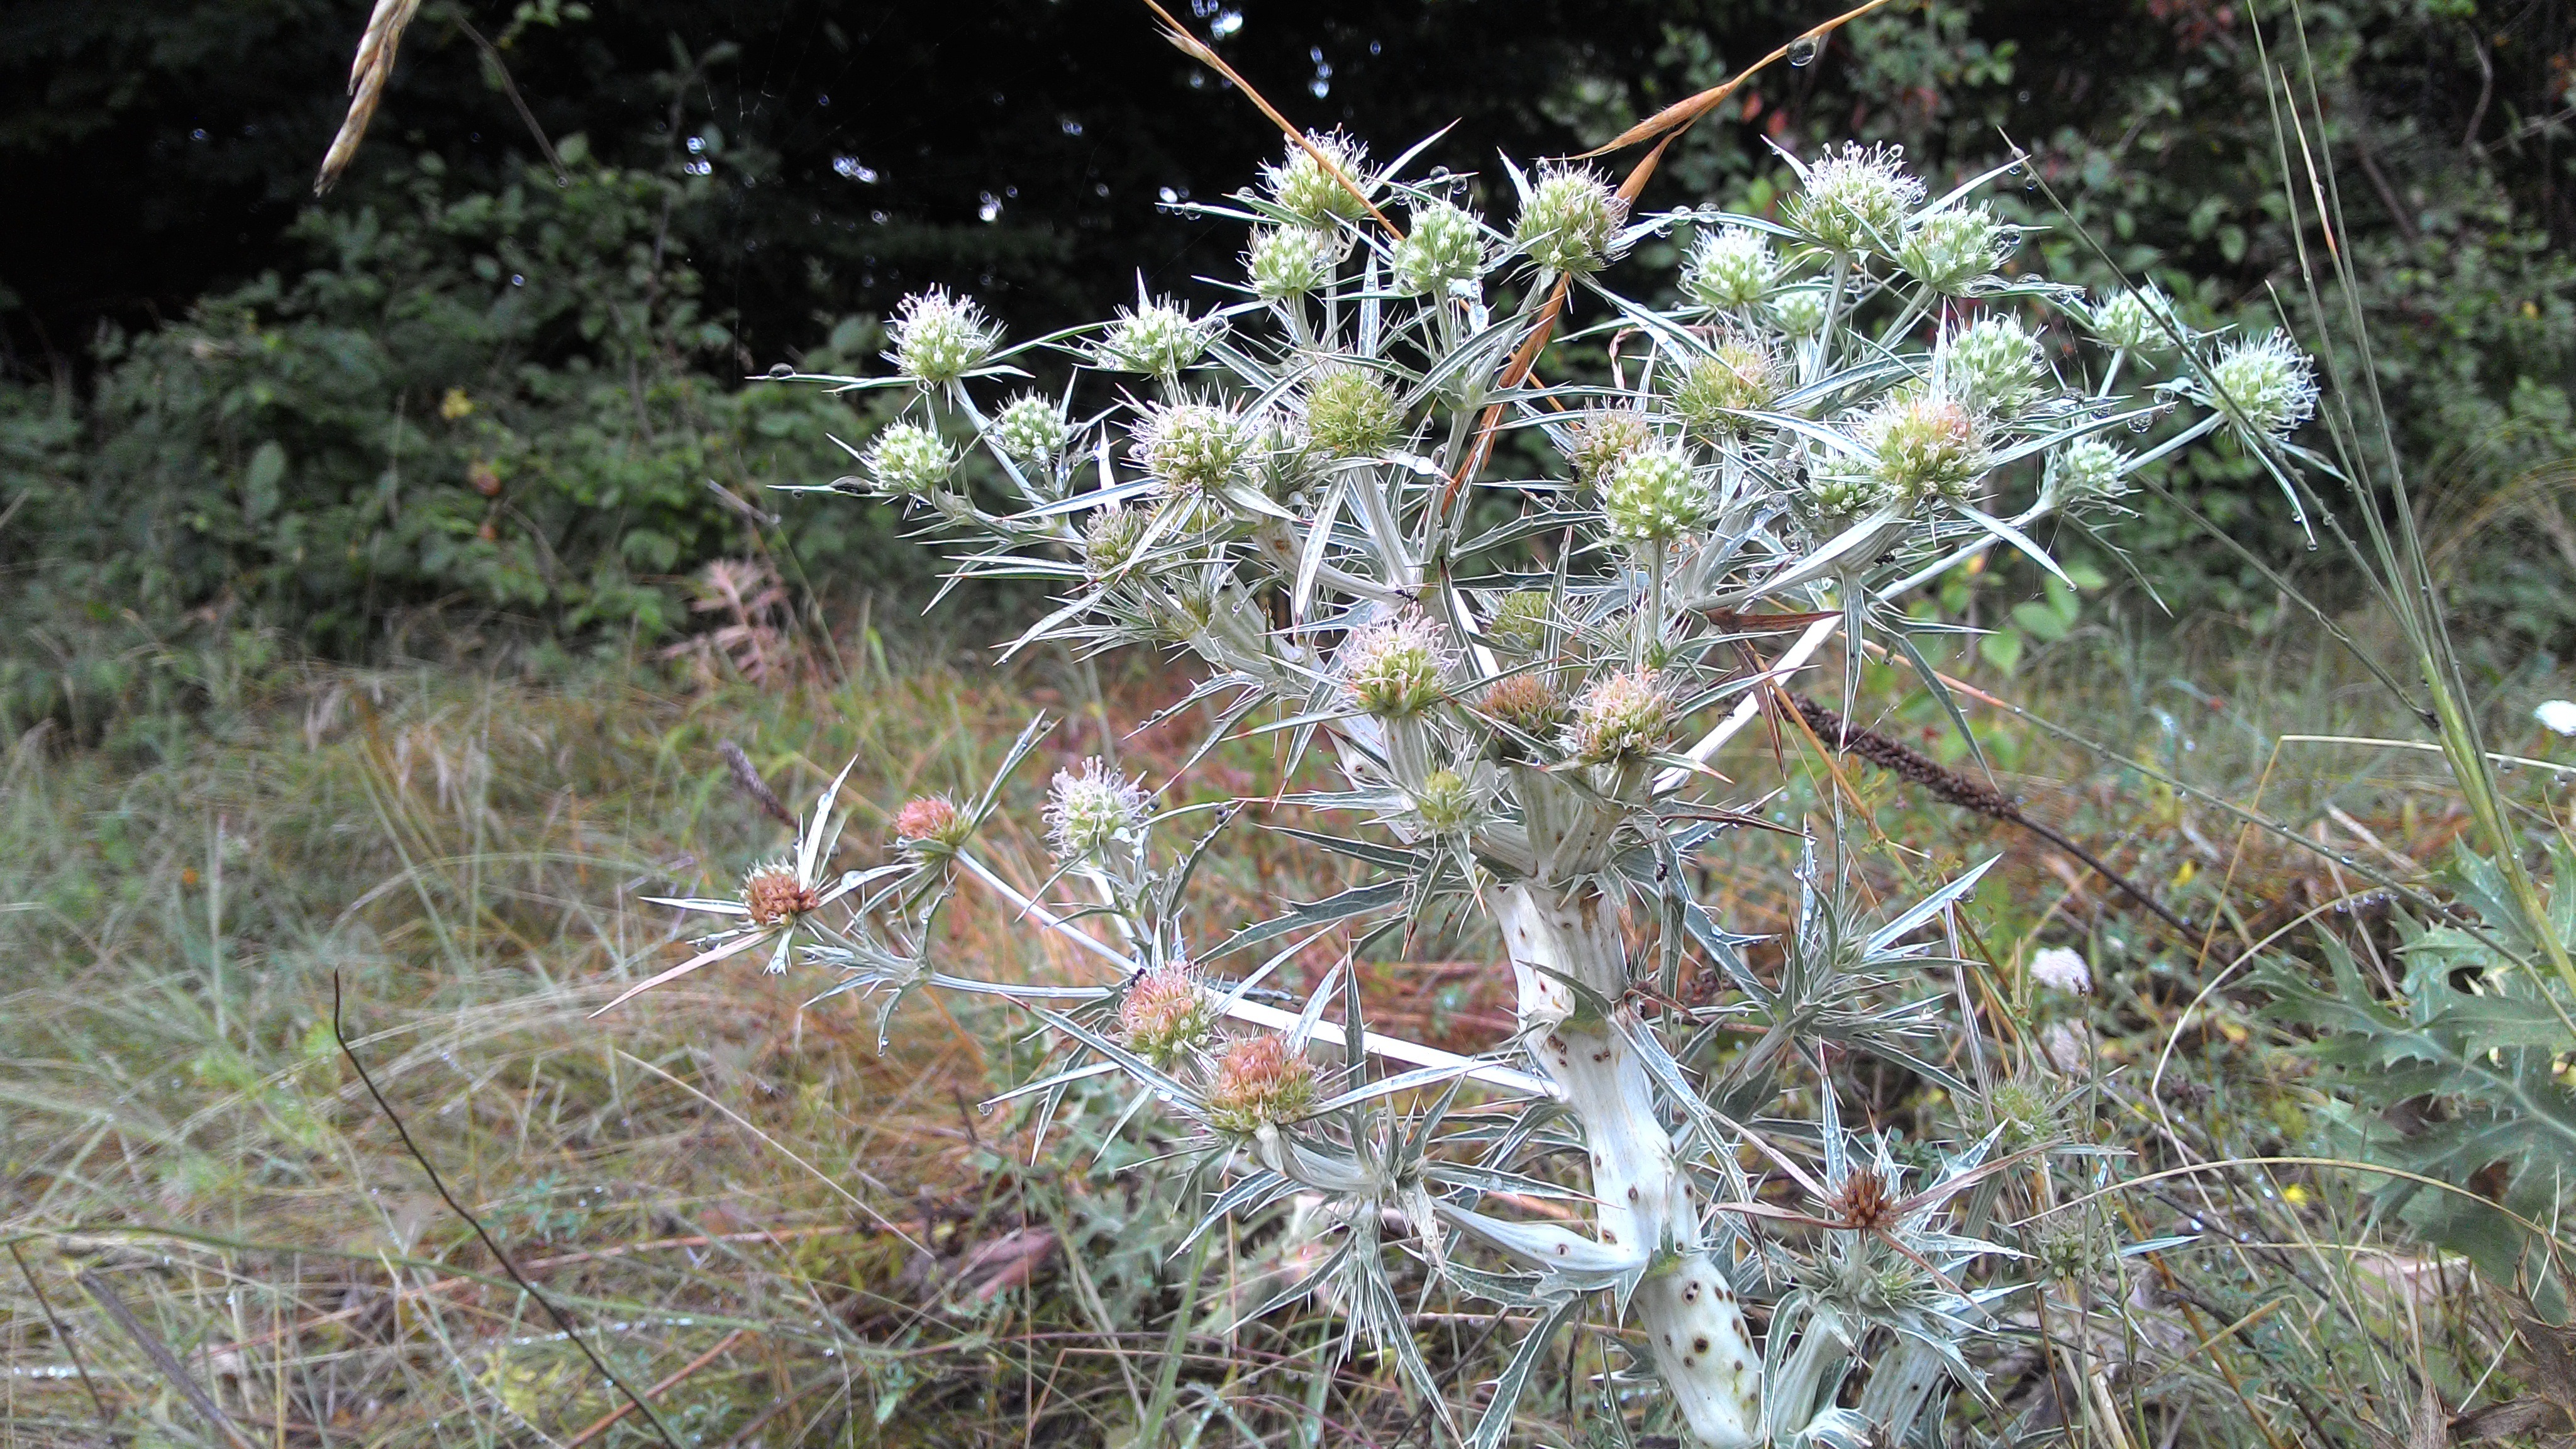
tree, nature, plant, field, leaf, flower, summer, floral, spring, produce, evergreen, botany, garden, flora, wildflower, shrub, spring flower, flowering plant, daisy family, subshrub, woody plant, land plant, thorns spines and prickles